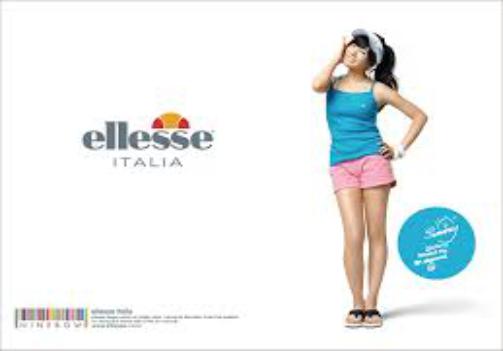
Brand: Ellesse
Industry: Clothes